Scarlat Vârnav

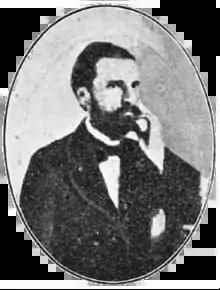
Vârnav's brother Constantin

In Moldavia, Constantin became famous for his advocacy of balneotherapy, and also for his work during the 1848 cholera epidemic: he was the only doctor of Iași to have survived the calamity. This was particularly unusual, as he did not believe that cholera was contagious, and relied on folk medicine in his attempts to cure it. He shared some of Scarlat's views about modernization, publishing his plans to set up a sanitary service and medical schools. From 1844, he was also son-in-law of the Wallachian Prince Gheorghe Bibescu, a conservative figure. Nonetheless, the Students' Society revolutionary connections irritated Bibescu, and also caused concern in Russia, which, at the time, shared custody of the Principalities. Despite Lamartine's support, these developments also worried the French monarchy, which was transitioning to conservatism. The Guizot government chose not to give any recognition to the Society, pushing it into the underground.